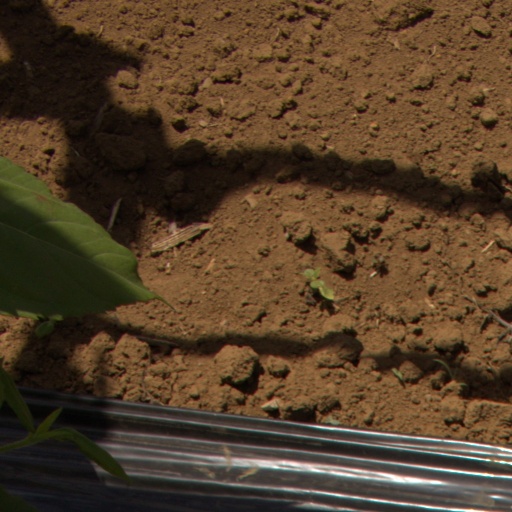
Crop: Jerusalem artichoke